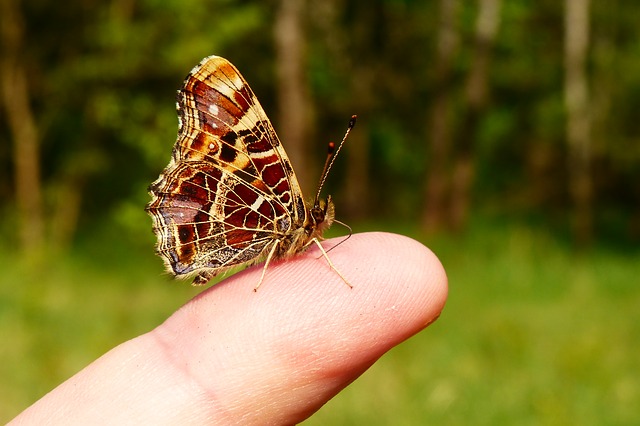
Label: farfalla